Theory of the Portuguese discovery of Australia

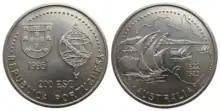
Portuguese 200 escudo coin of 1995 commemorating the claim of discovery

In 1895, George Collingridge produced his "The Discovery of Australia", an attempt to trace all European efforts to find the Great Southern Land to the time of Cook, and also introducing his interpretation of the theory of Portuguese visitation of Australia, using the Dieppe maps. Fluent in Portuguese and Spanish, Collingridge was inspired by the publicity surrounding the arrival in Australia of copies of several Dieppe maps, which had been purchased by libraries in Melbourne, Adelaide and Sydney. Despite a number of errors regarding place names, and "untenable" theories to explain misplacement on the Dieppe maps, his book was a remarkable effort considering it was written at a time when many maps and documents were inaccessible and document photography was still in its infancy. Collingridge's theory did not find public approval, however, and Professors G. Arnold Wood and Ernest Scott publicly criticised much of what he had written. Collingridge produced a shorter version of this book for use in New South Wales schools;" The First Discovery of Australia and New Guinea". It was not used.